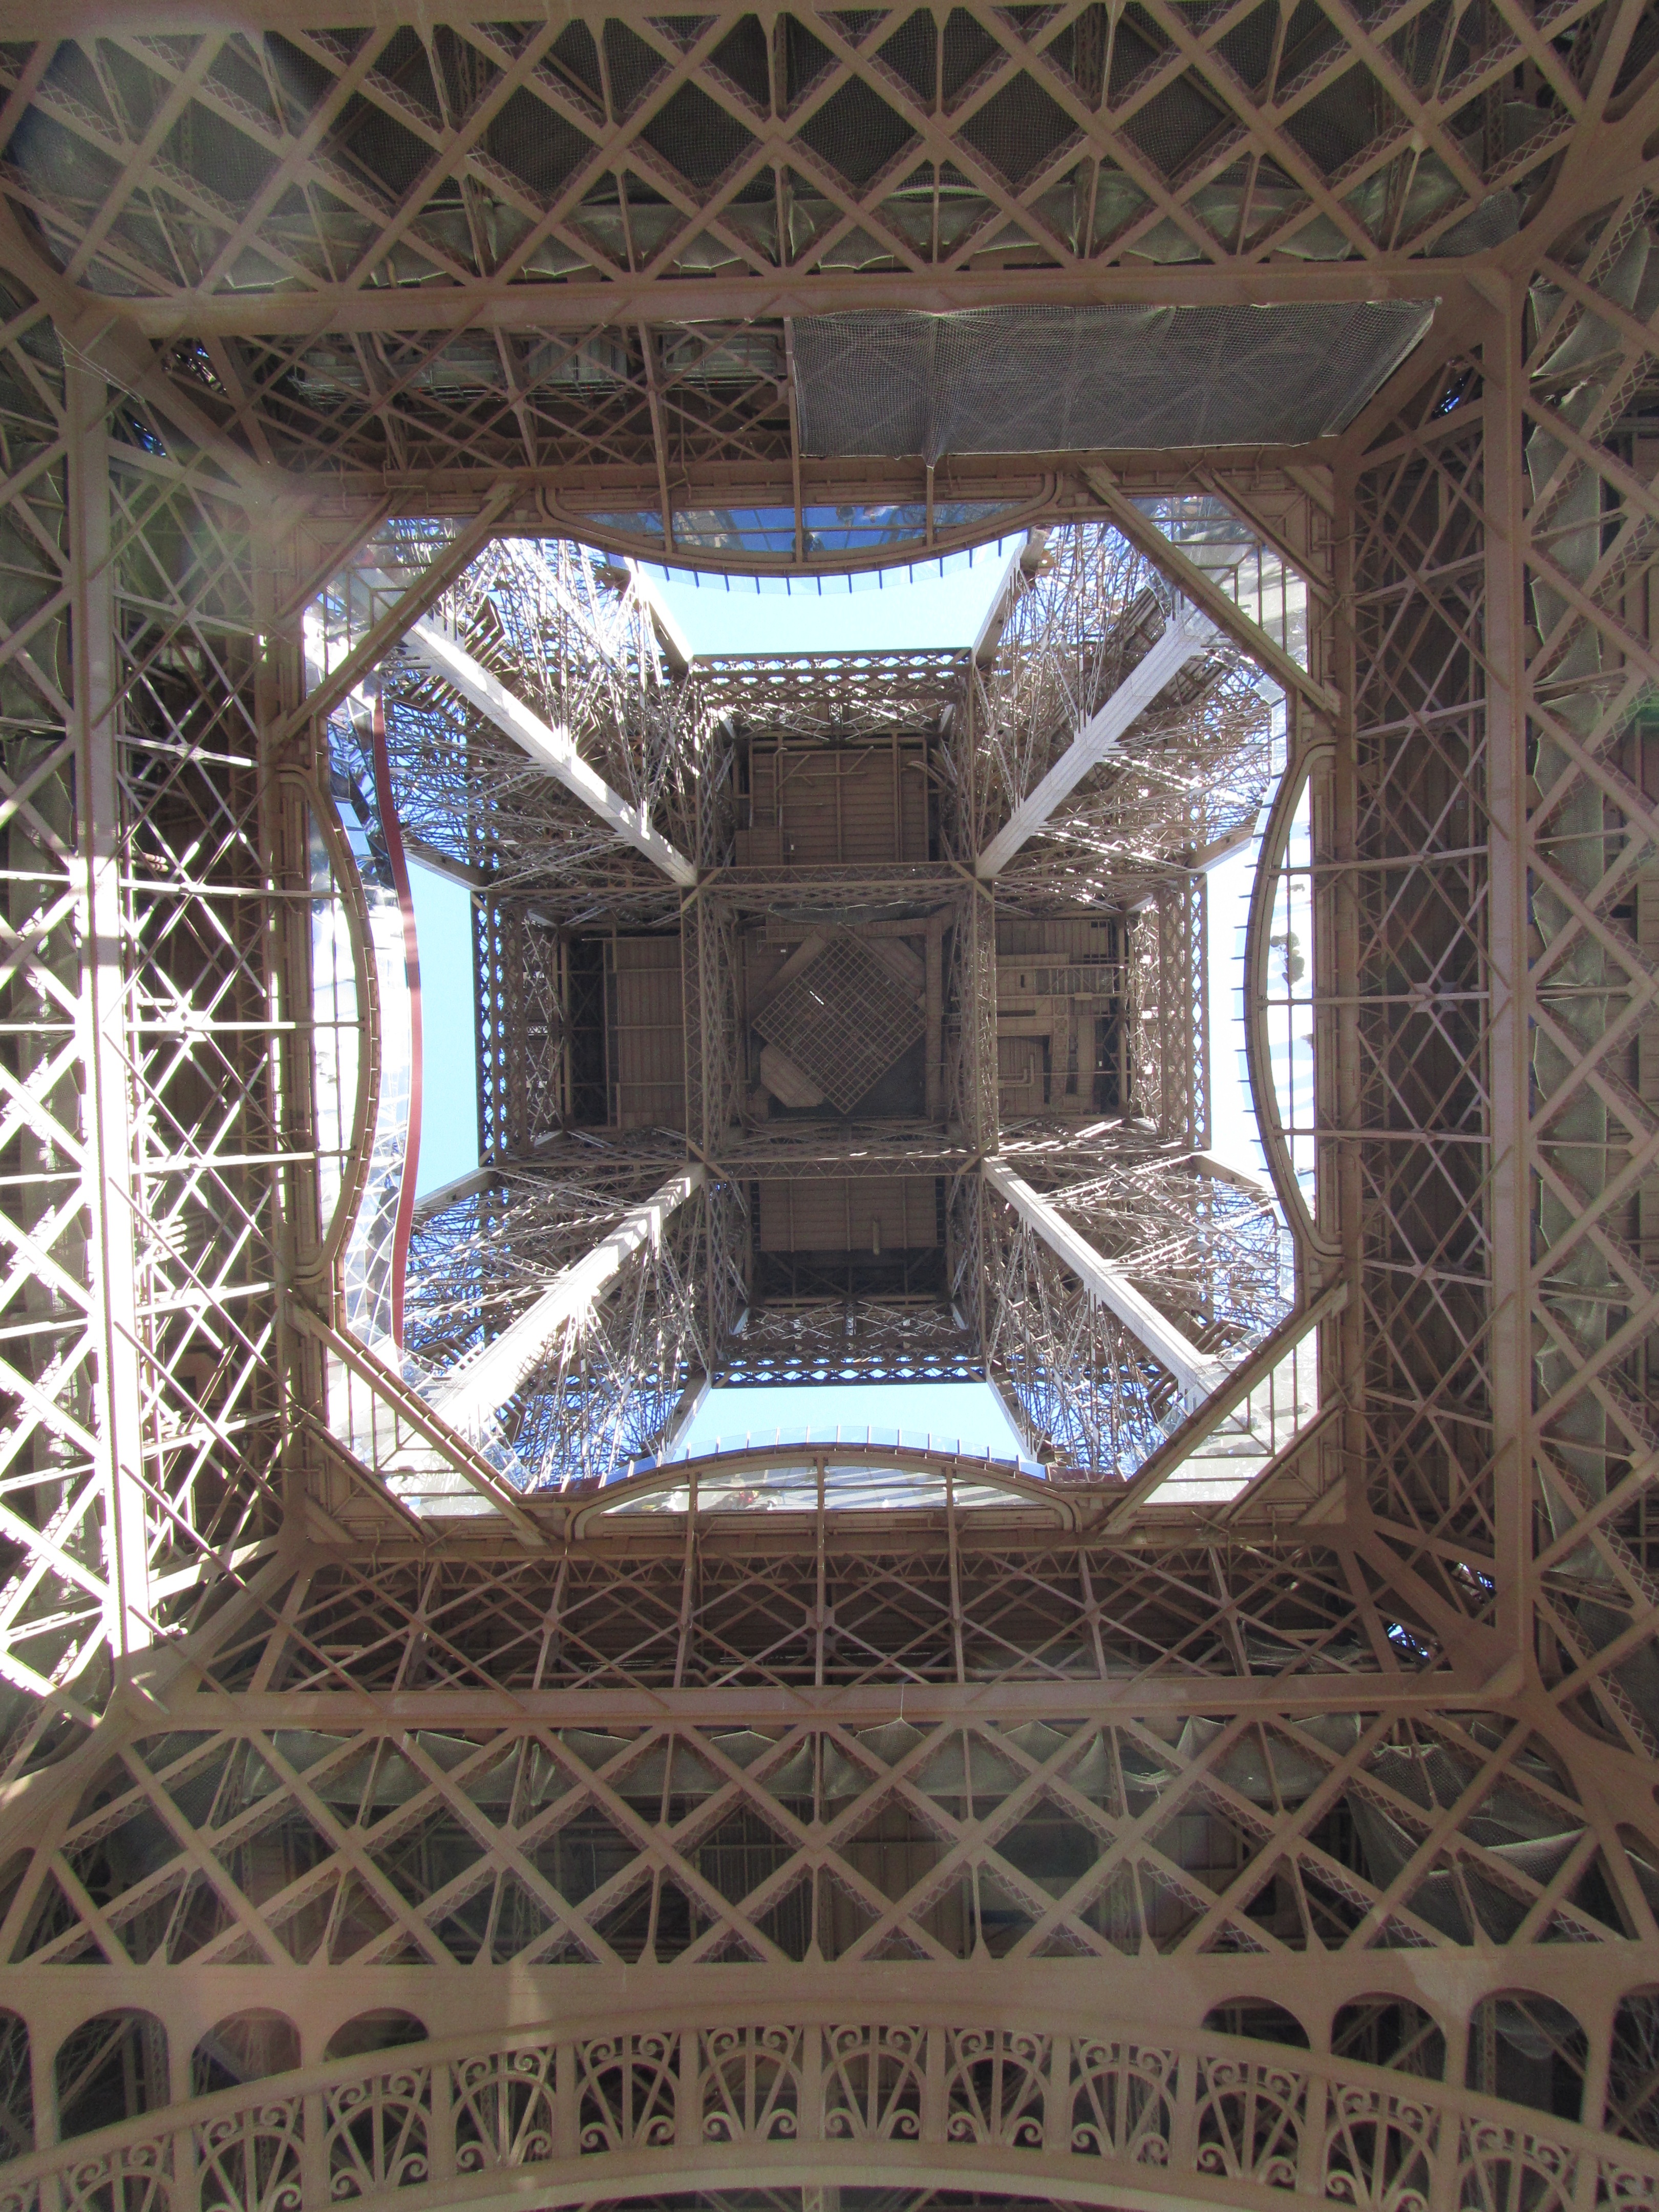
architecture, structure, house, window, eiffel tower, paris, travel, france, arch, dome, estate